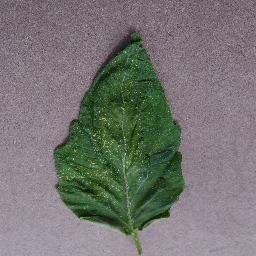
Label: Tomato___Spider_mites Two-spotted_spider_mite